Pillars of Ashoka

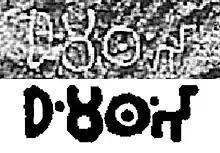
Ashoka also called his pillars "Dhaṃma thaṃbhā" (𑀥𑀁𑀫𑀣𑀁𑀪𑀸, Dharma stambha), i.e. "pillars of the Dharma". 7th Major Pillar Edict. Brahmi script.

The inscriptions on the columns include a fairly standard text. The inscriptions on the columns join other, more numerous, Ashokan inscriptions on natural rock faces to form the body of texts known as the Edicts of Ashoka. These inscriptions were dispersed throughout the areas of modern-day Bangladesh, India, Nepal, Afghanistan and Pakistan and represent the first tangible evidence of Buddhism. The edicts describe in detail Ashoka's policy of Dhamma, an earnest attempt to solve some of problems that a complex society faced. In these inscriptions, Ashoka refers to himself as "Beloved servant of the Gods" ("Devanampiyadasi"). The inscriptions revolve around a few recurring themes: Ashoka's conversion to Buddhism, the description of his efforts to spread Buddhism, his moral and religious precepts, and his social and animal welfare program. The edicts were based on Ashoka's ideas on administration and behaviour of people towards one another and religion.